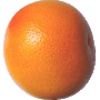
Label: Grapefruit Pink 1